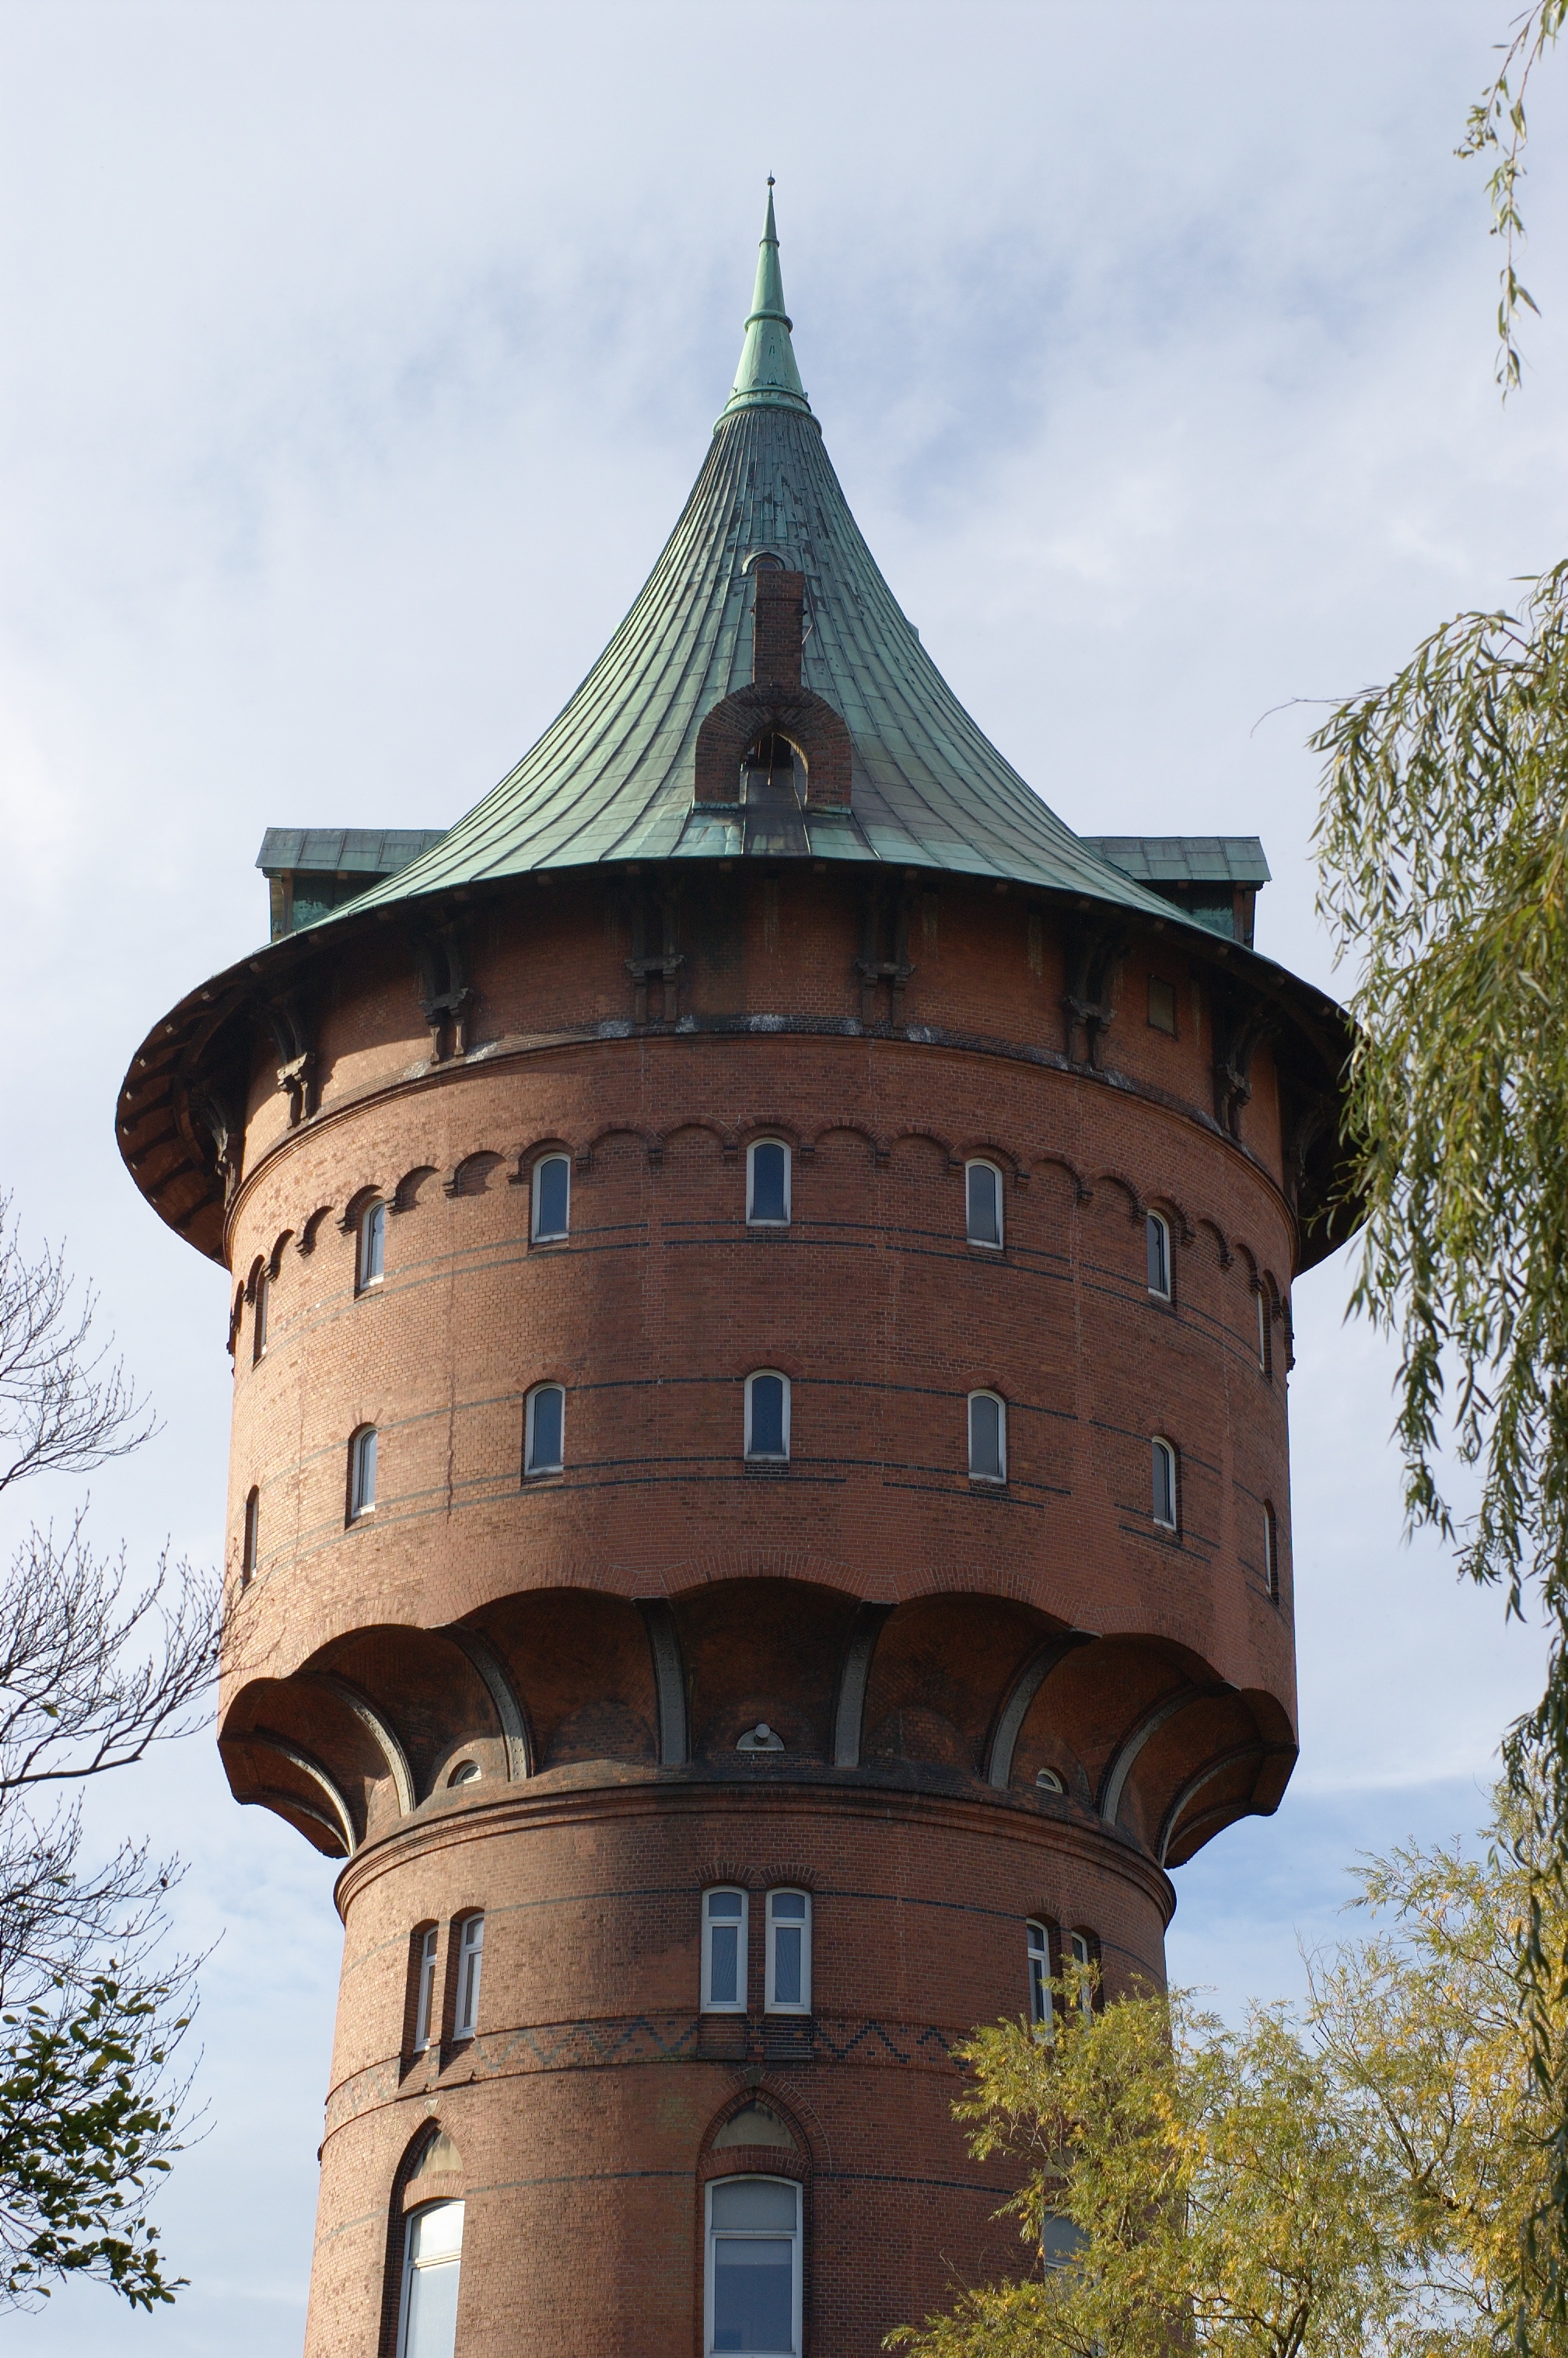
chateau, tower, castle, landmark, bell tower, 50mm, steeple, rawtherapee, germany, deutschland, pentax, lenstagged, steffenzahn, k100d, justpentax, iamflickr, waterworks, fa50, fa50mm, smcpentaxfa11450mm, pentaxfa50mm, smcpfa50mmf14, niedersachsen, lowersaxony, cuxhaven, wasserwerk